Observation Post Bari Alai

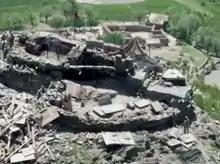
Aftermath of OP Bari Alai following the May 1st, 2009 attack.

OP Bari Alai is most famous for a large-scale Taliban attack on May 1, 2009, when an estimated force of 100-200 Taliban assaulted the Observation Post. The Taliban assault force successfully held the OP point, killing all three Americans (Ryan King, SGT James Pirtle, and SSG William "Bill" Vile) stationed at the OP,1 linguist Azizullah, 2 Latvian soldiers were killed and a 4th being wounded. 3 ANA soldiers were killed during the attack and 12 ANA soldiers and 1 linguist were taken prisoner by the Taliban. Taliban forces later released multiple videos of the attack in which the looting of OP Bari Alai and the escorting of prisoners is clearly seen. Following the attack on OP Bari Alai, a large military operation followed to secure the release of the 12 ANA soldiers taken captive. Hundreds of U.S., ANA, and Afghan National Army Commandos flooded the region, killing dozens of Taliban insurgents. The prisoners were then eventually released following the operation and they were debriefed concerning the events of the attacks.